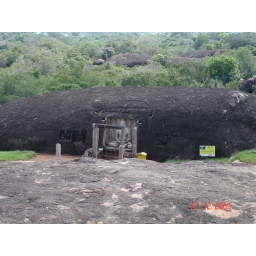
A 'seated' statue of the Buddha carved in the rock next to the temple. Covered by the dense forest of North Central.